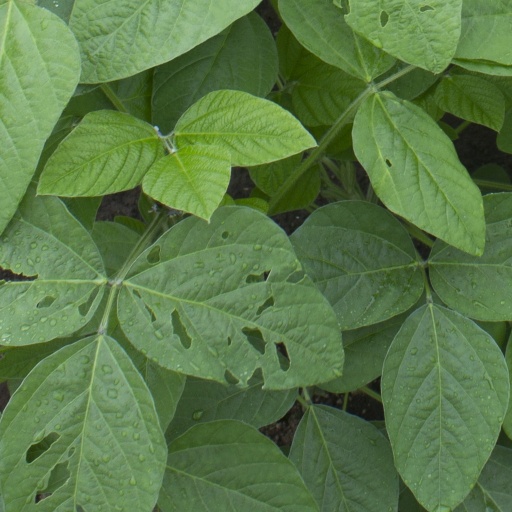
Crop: soybean